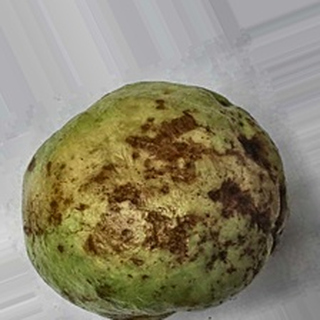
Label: guava_anthracnose